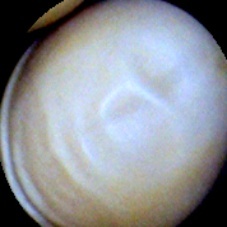
Label: Intact